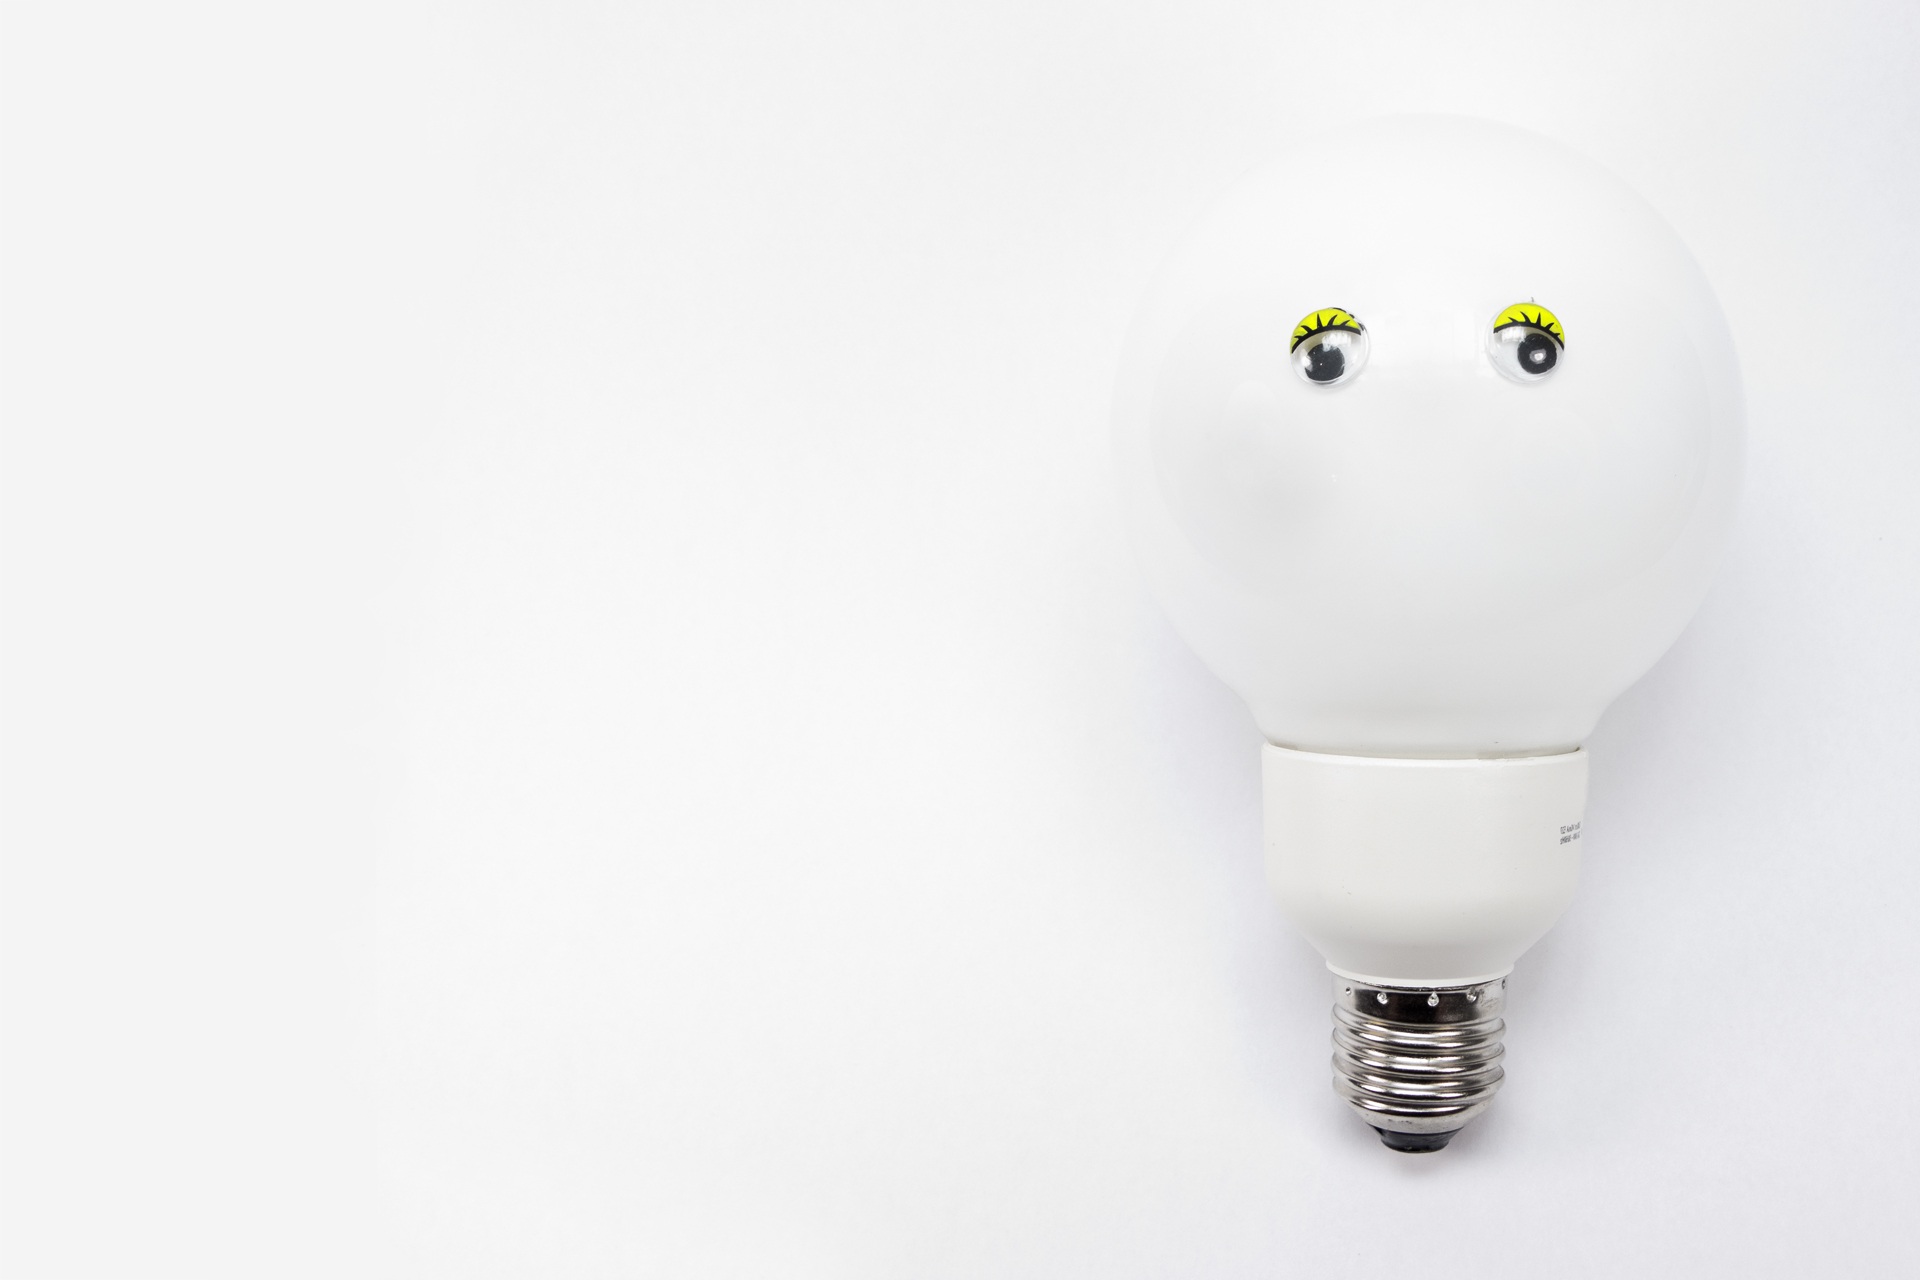
hand, light, finger, macro, lamp, light bulb, lighting, energy, product, face, eyes, bulbs, high key, energiesparlampe, incandescent light bulb